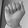
ASL letter: A